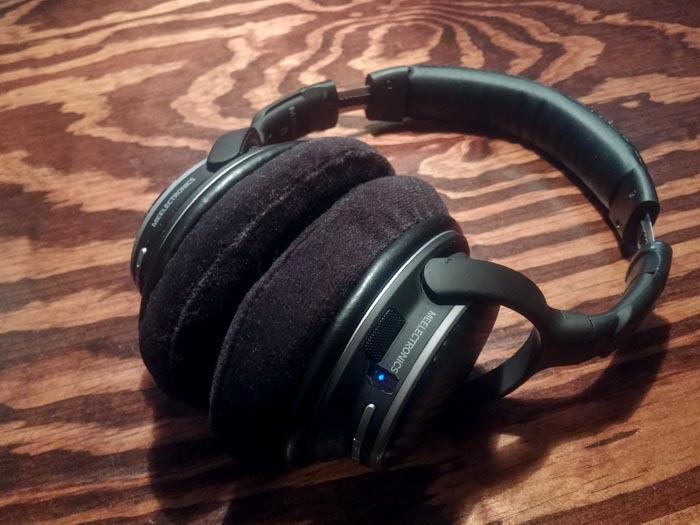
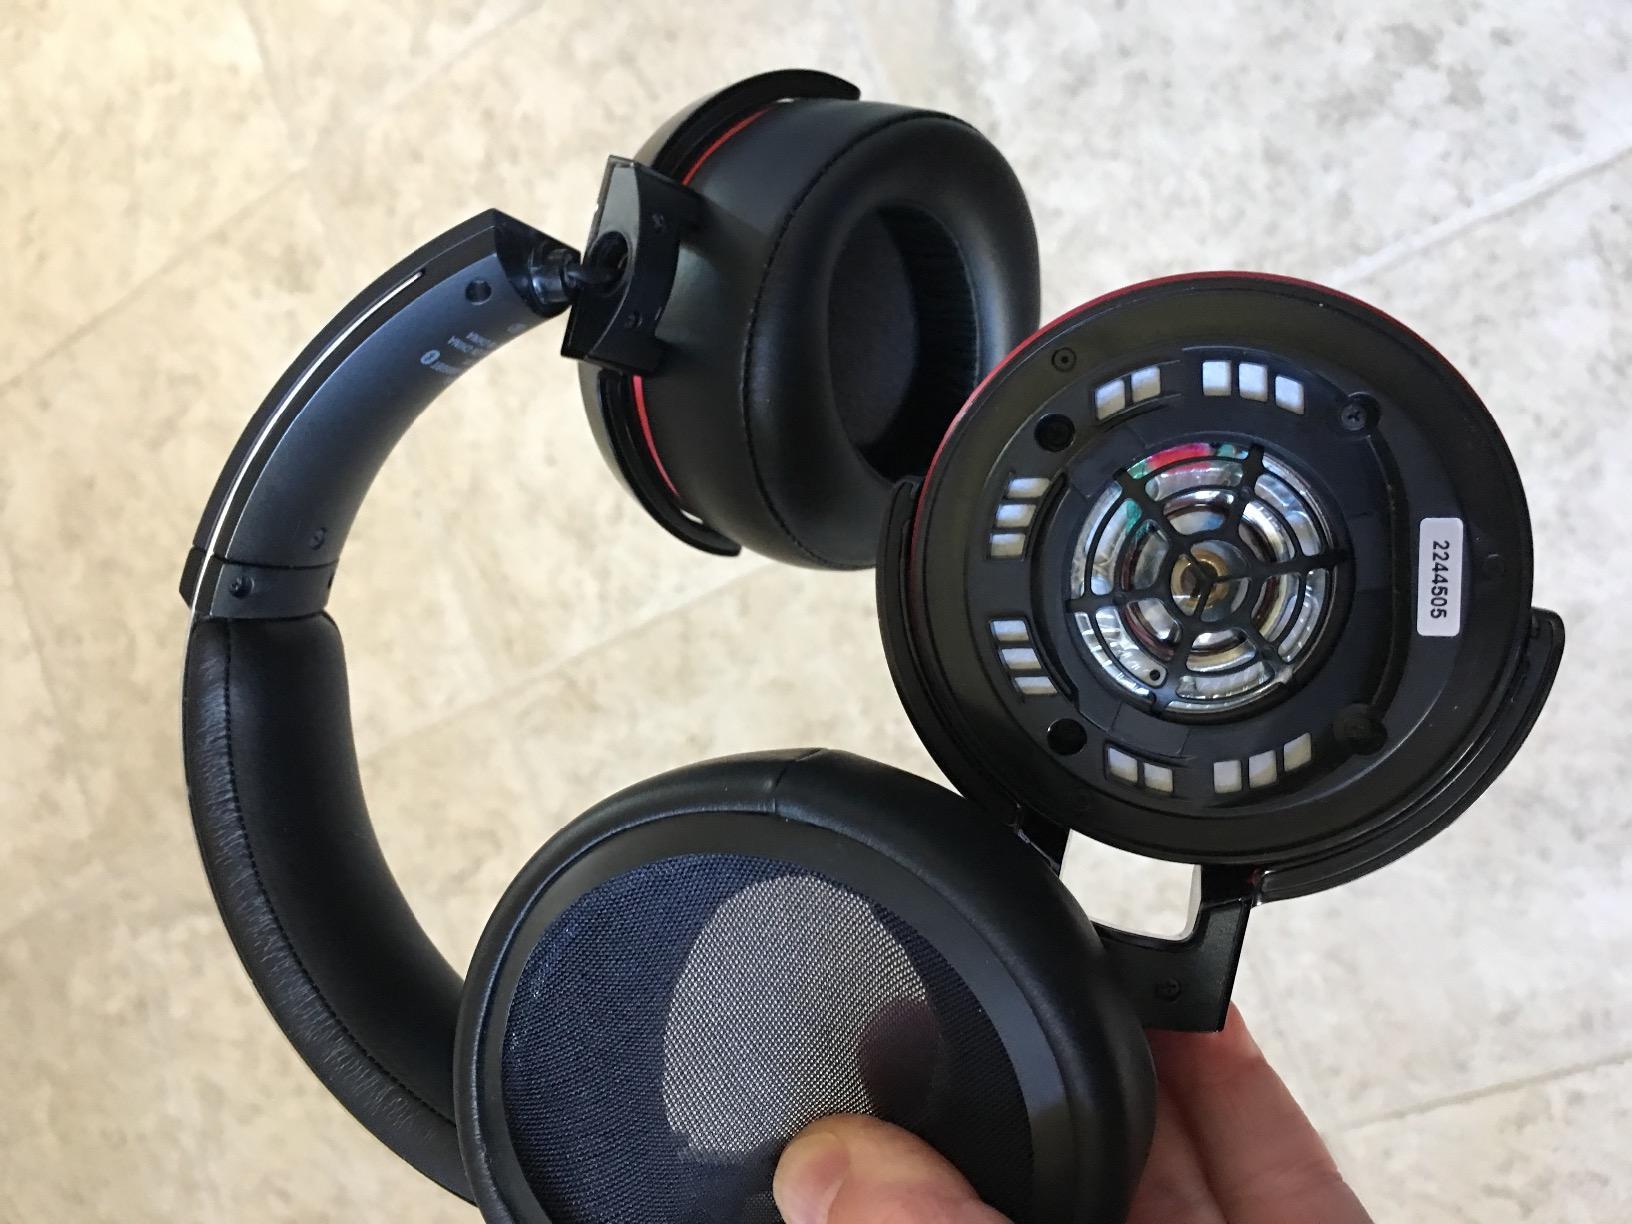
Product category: headphones
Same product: no